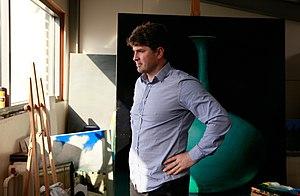
Konstantin Totibadze
Konstantin Georgievich Totibadze, aussi connu sous le nom de Kostya Totibadze, né le 8 septembre 1969 à Tbilissi est un artiste peintre et illustrateur russe d’origine géorgienne.